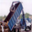
Label: truck